Queen's Quest

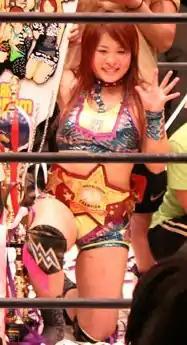

At the final of the 2016 Goddesses of Stardom Tag League which took place on November 11, Io Shirai and Mayu Iwatani lost the decisive match to Kairi Hojo and Yoko Bito, which led to Shirai's frustration towards Iwatani, attacking her with the help of a returning Reo Hazuki (who went by HZK thereafter). Following Shirai's loss back from November 11 HZK started a feud for the Wonder of Stardom Championship against Kairi Hojo which culminated on December 9, 2016, on the fifth night of the Goddesses Of Stars event. Momo Watanabe joined the duo of Shirai and HZK nine days later together with the trio assuming the name Queen's Quest on November 27.